Hyouka: Forbidden Secrets

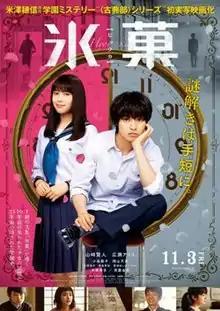

is a 2017 Japanese mystery film based on the novel "Hyouka" by Honobu Yonezawa. It stars Kento Yamazaki and Alice Hirose, and it is directed by Mari Asato. It was released on November 3, 2017 and distributed by Kadokawa Pictures.